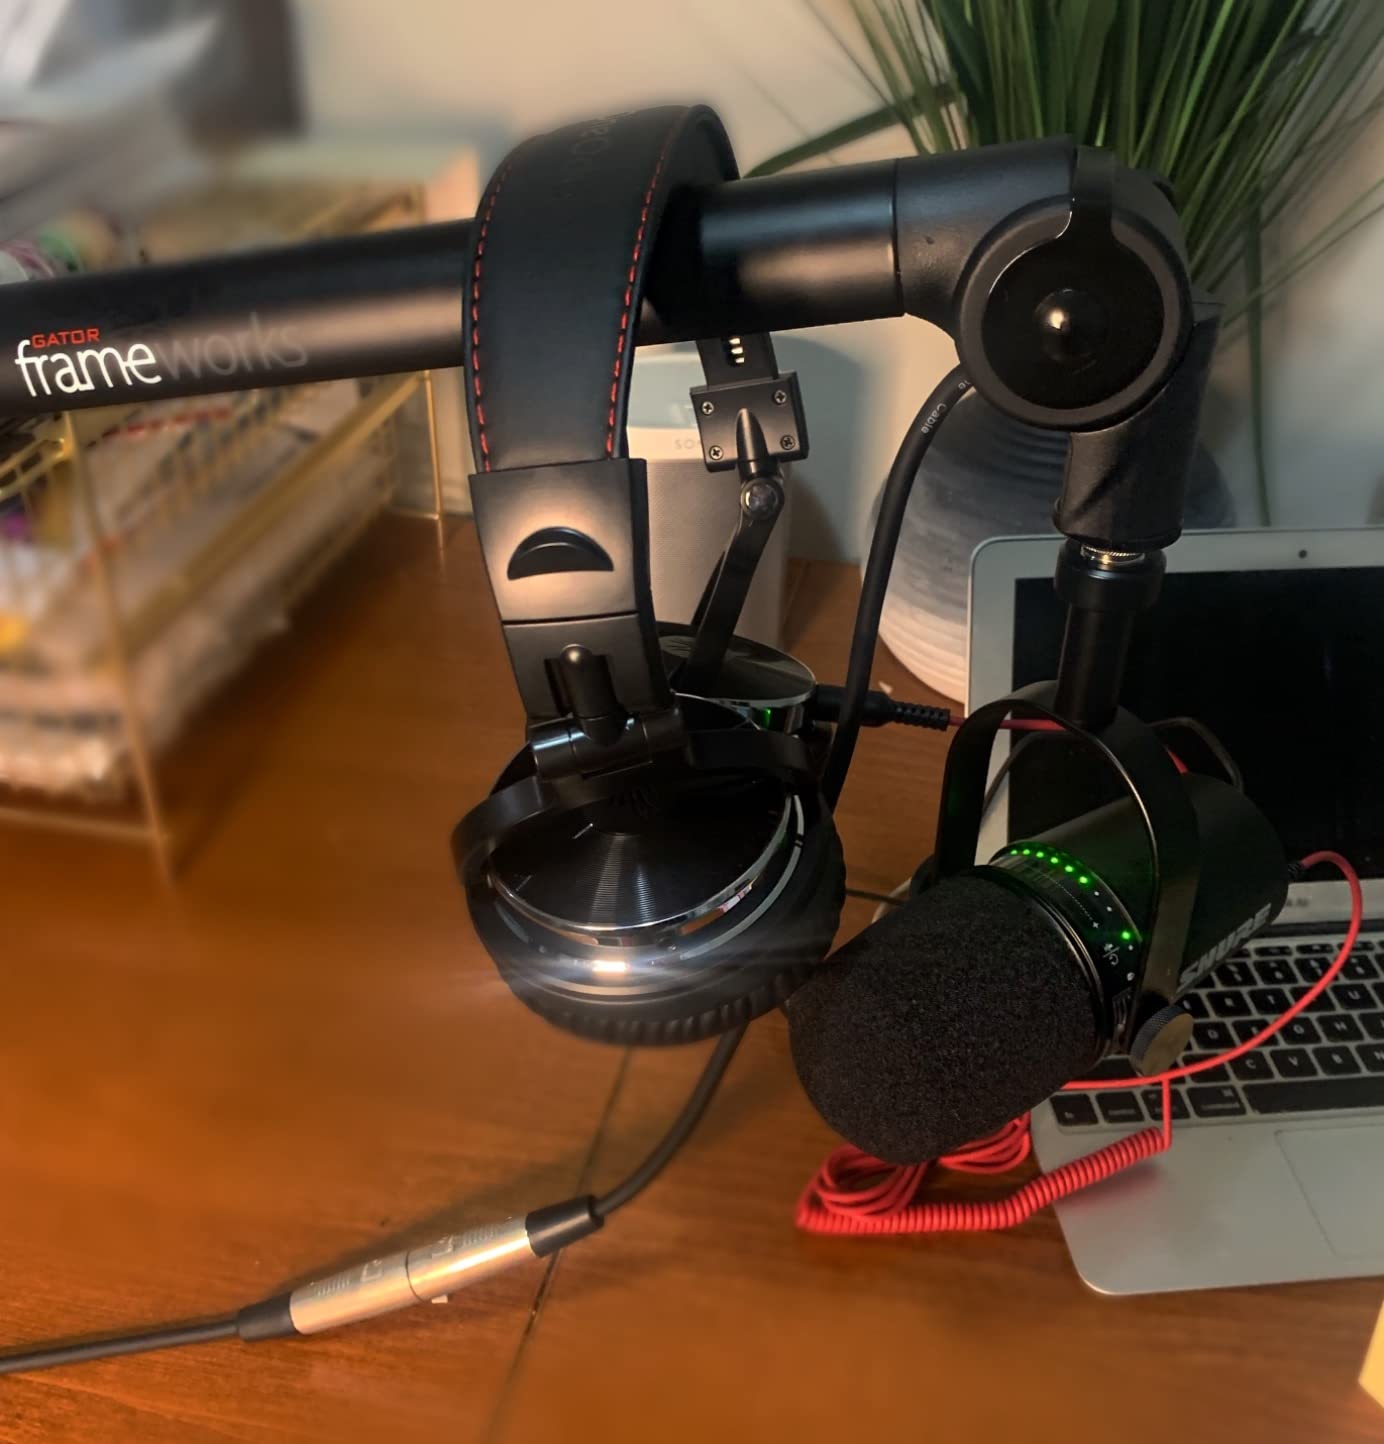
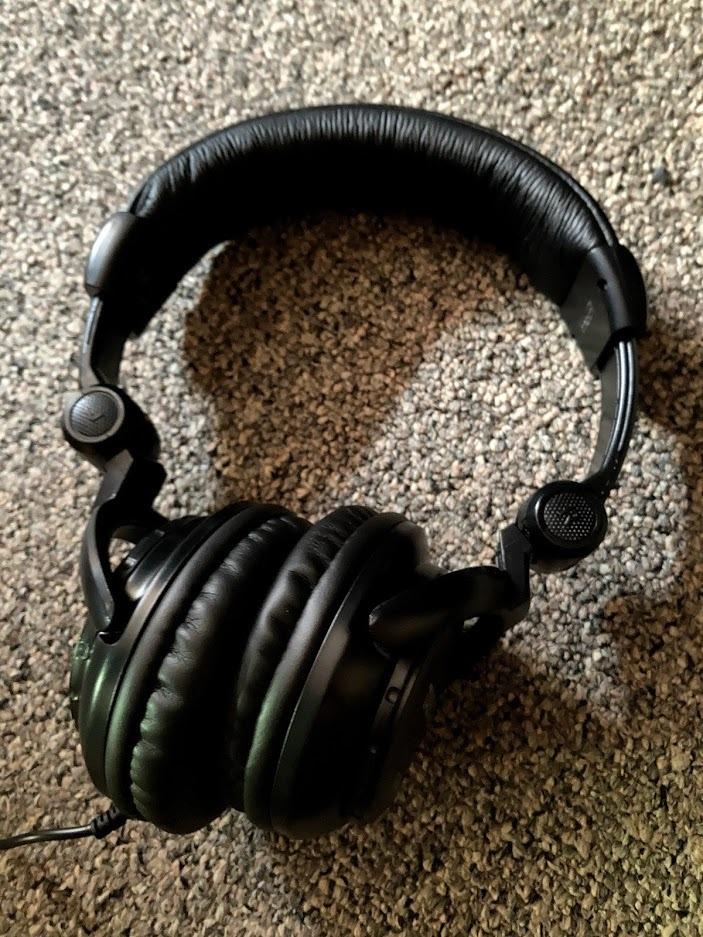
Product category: headphones
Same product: no